Ryan Tafazolli

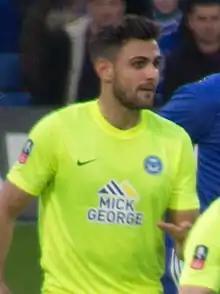
Tafazolli with Peterborough United in 2017

Ryan Sirous Tafazolli (born 28 September 1991) is an English professional footballer who plays as a centre-back for club Wycombe Wanderers.